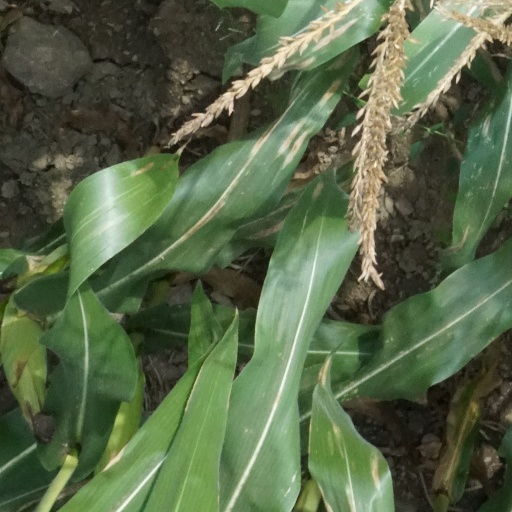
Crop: maize; corn